Panel antenna

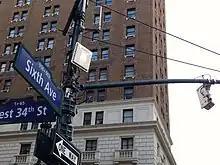
A simple panel antenna mounted on a light pole

Panel antennas are common at ultra high frequencies or UHF, where they are often used for cellular/mobile base stations or wireless networking due to their size and directional properties. At very high frequencies, such an antenna would be impractically large for most receiving applications unless implemented as no more than a two-bay design. Some full-power radio stations do use multiple panel antenna bays, installed one above the other on the side of a tall antenna tower, to provide a directional transmitter pattern on these frequencies.